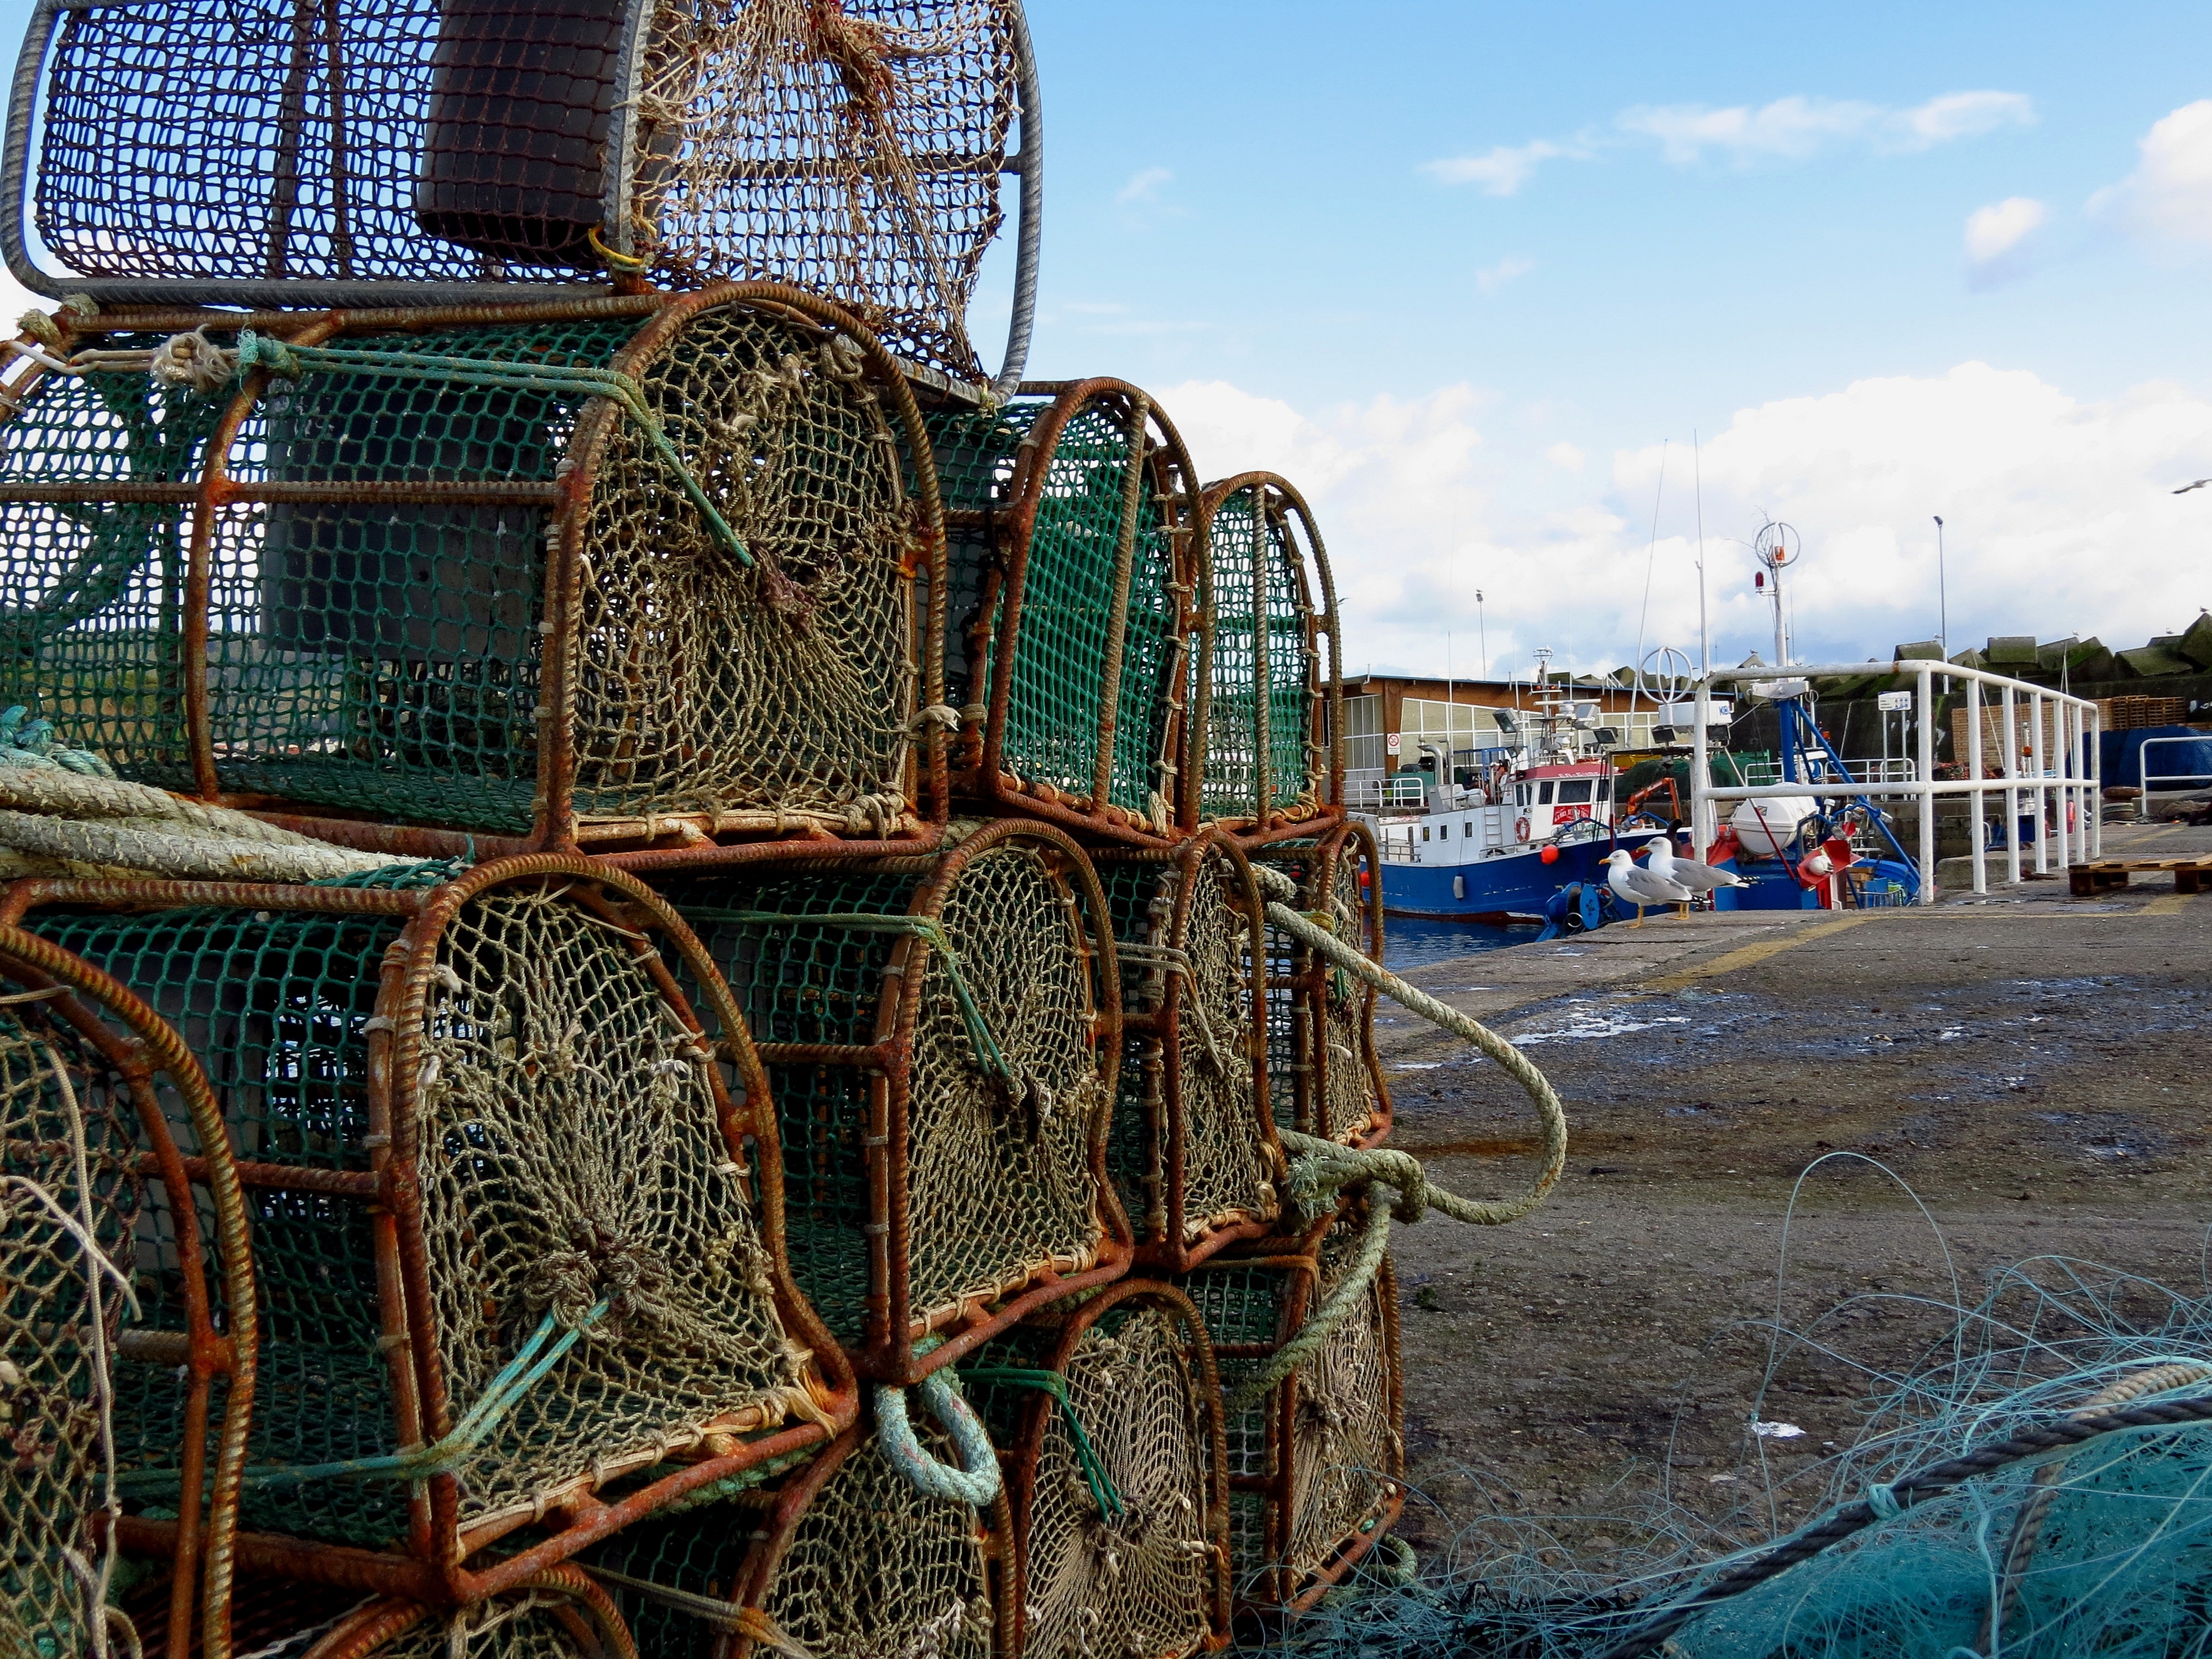
landscape, city, walkway, vehicle, waterway, spain, playground, galicia, pontevedra, sanxenxo, paisajes, espana, ggl1, gaby1, portonovo, canonsx40hs